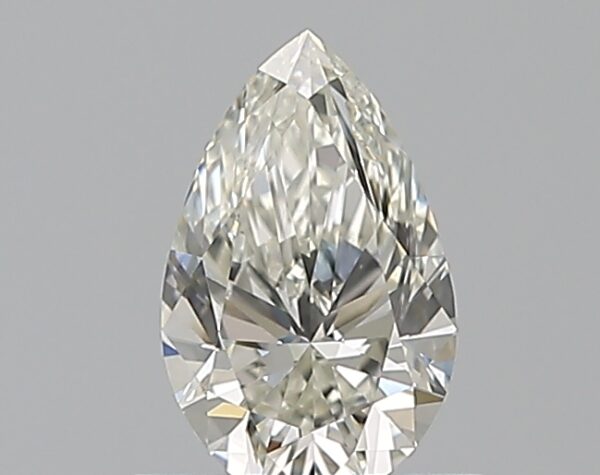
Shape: pear
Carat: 0.7
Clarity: VS1
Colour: I
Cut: EX
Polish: EX
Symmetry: VG
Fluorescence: N
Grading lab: GIA
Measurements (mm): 7.78 x 4.86 x 3.06